Martial Arts of Shaolin

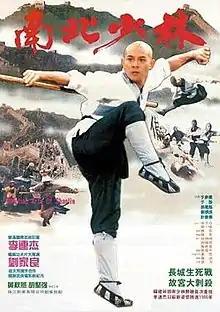
Original Hong Kong film poster

Martial Arts of Shaolin (lit. "Southern and Northern Shaolin"), also known as Shaolin Temple 3: Martial Arts of Shaolin, is a 1986 action comedy-themed martial arts film. A Hong Kong-Chinese co-production, the film is notable for being the only collaboration between film director Lau Kar-leung and actor Jet Li. It was later released on Region 1 DVD by The Weinstein Company under the Dragon Dynasty imprint.